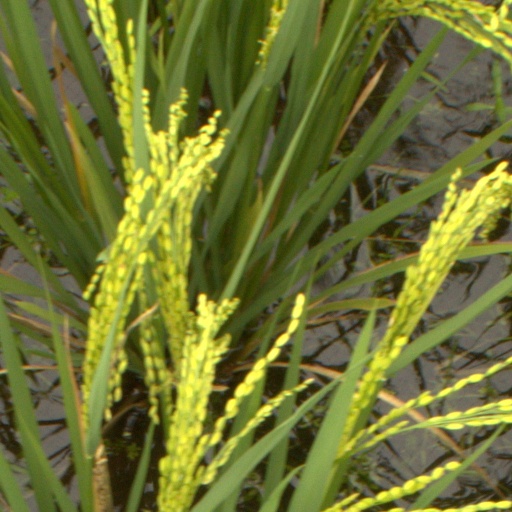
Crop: rice